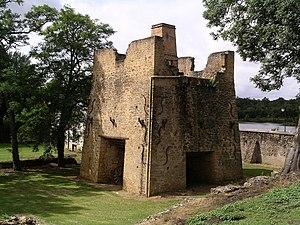
Haut-fourneau de Brocas (Landes). Construit en 1833.
Adolphe Larreillet, né le 29 mars 1805 à Parentis-en-Born et mort le 15 janvier 1843 à Brocas, est un industriel, maître des forges de Brocas.
La sidérurgie dans les Landes est une page de l'histoire économique et sociale du département. D'abord apparue à une échelle artisanale, elle entame, dès la seconde moitié du XVIIIᵉ siècle, un virage industriel sous l'impulsion de maîtres de forges. Elle répond aux besoins grandissants en fer et en fonte de l'économie locale et nationale pendant la Révolution industrielle pour atteindre un pic de production au milieu du XIXᵉ siècle. Elle se maintient par endroits avant de s'éteindre dans la deuxième moitié du XXᵉ siècle.
L'ancienne forge de Brocas, dans le département français des Landes, témoignent d'une activité sidérurgique dans les Landes au cours du XIXᵉ et du début du XXᵉ siècle. L'ensemble composé du haut-fourneau, moulin à farine, atelier, grange, barrage, bief et installation hydraulique est inscrit aux monuments historiques par arrêté du 18 septembre 2006.